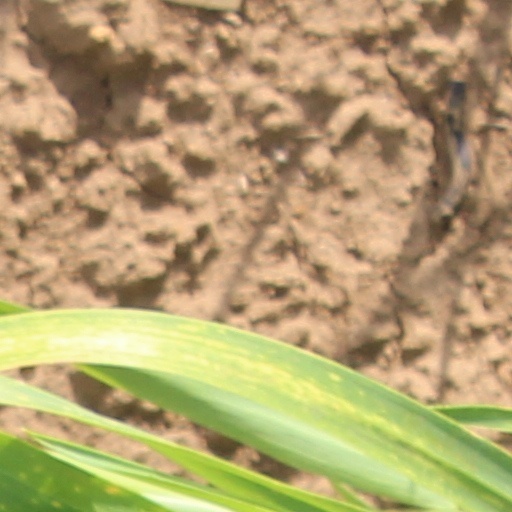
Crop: wheat